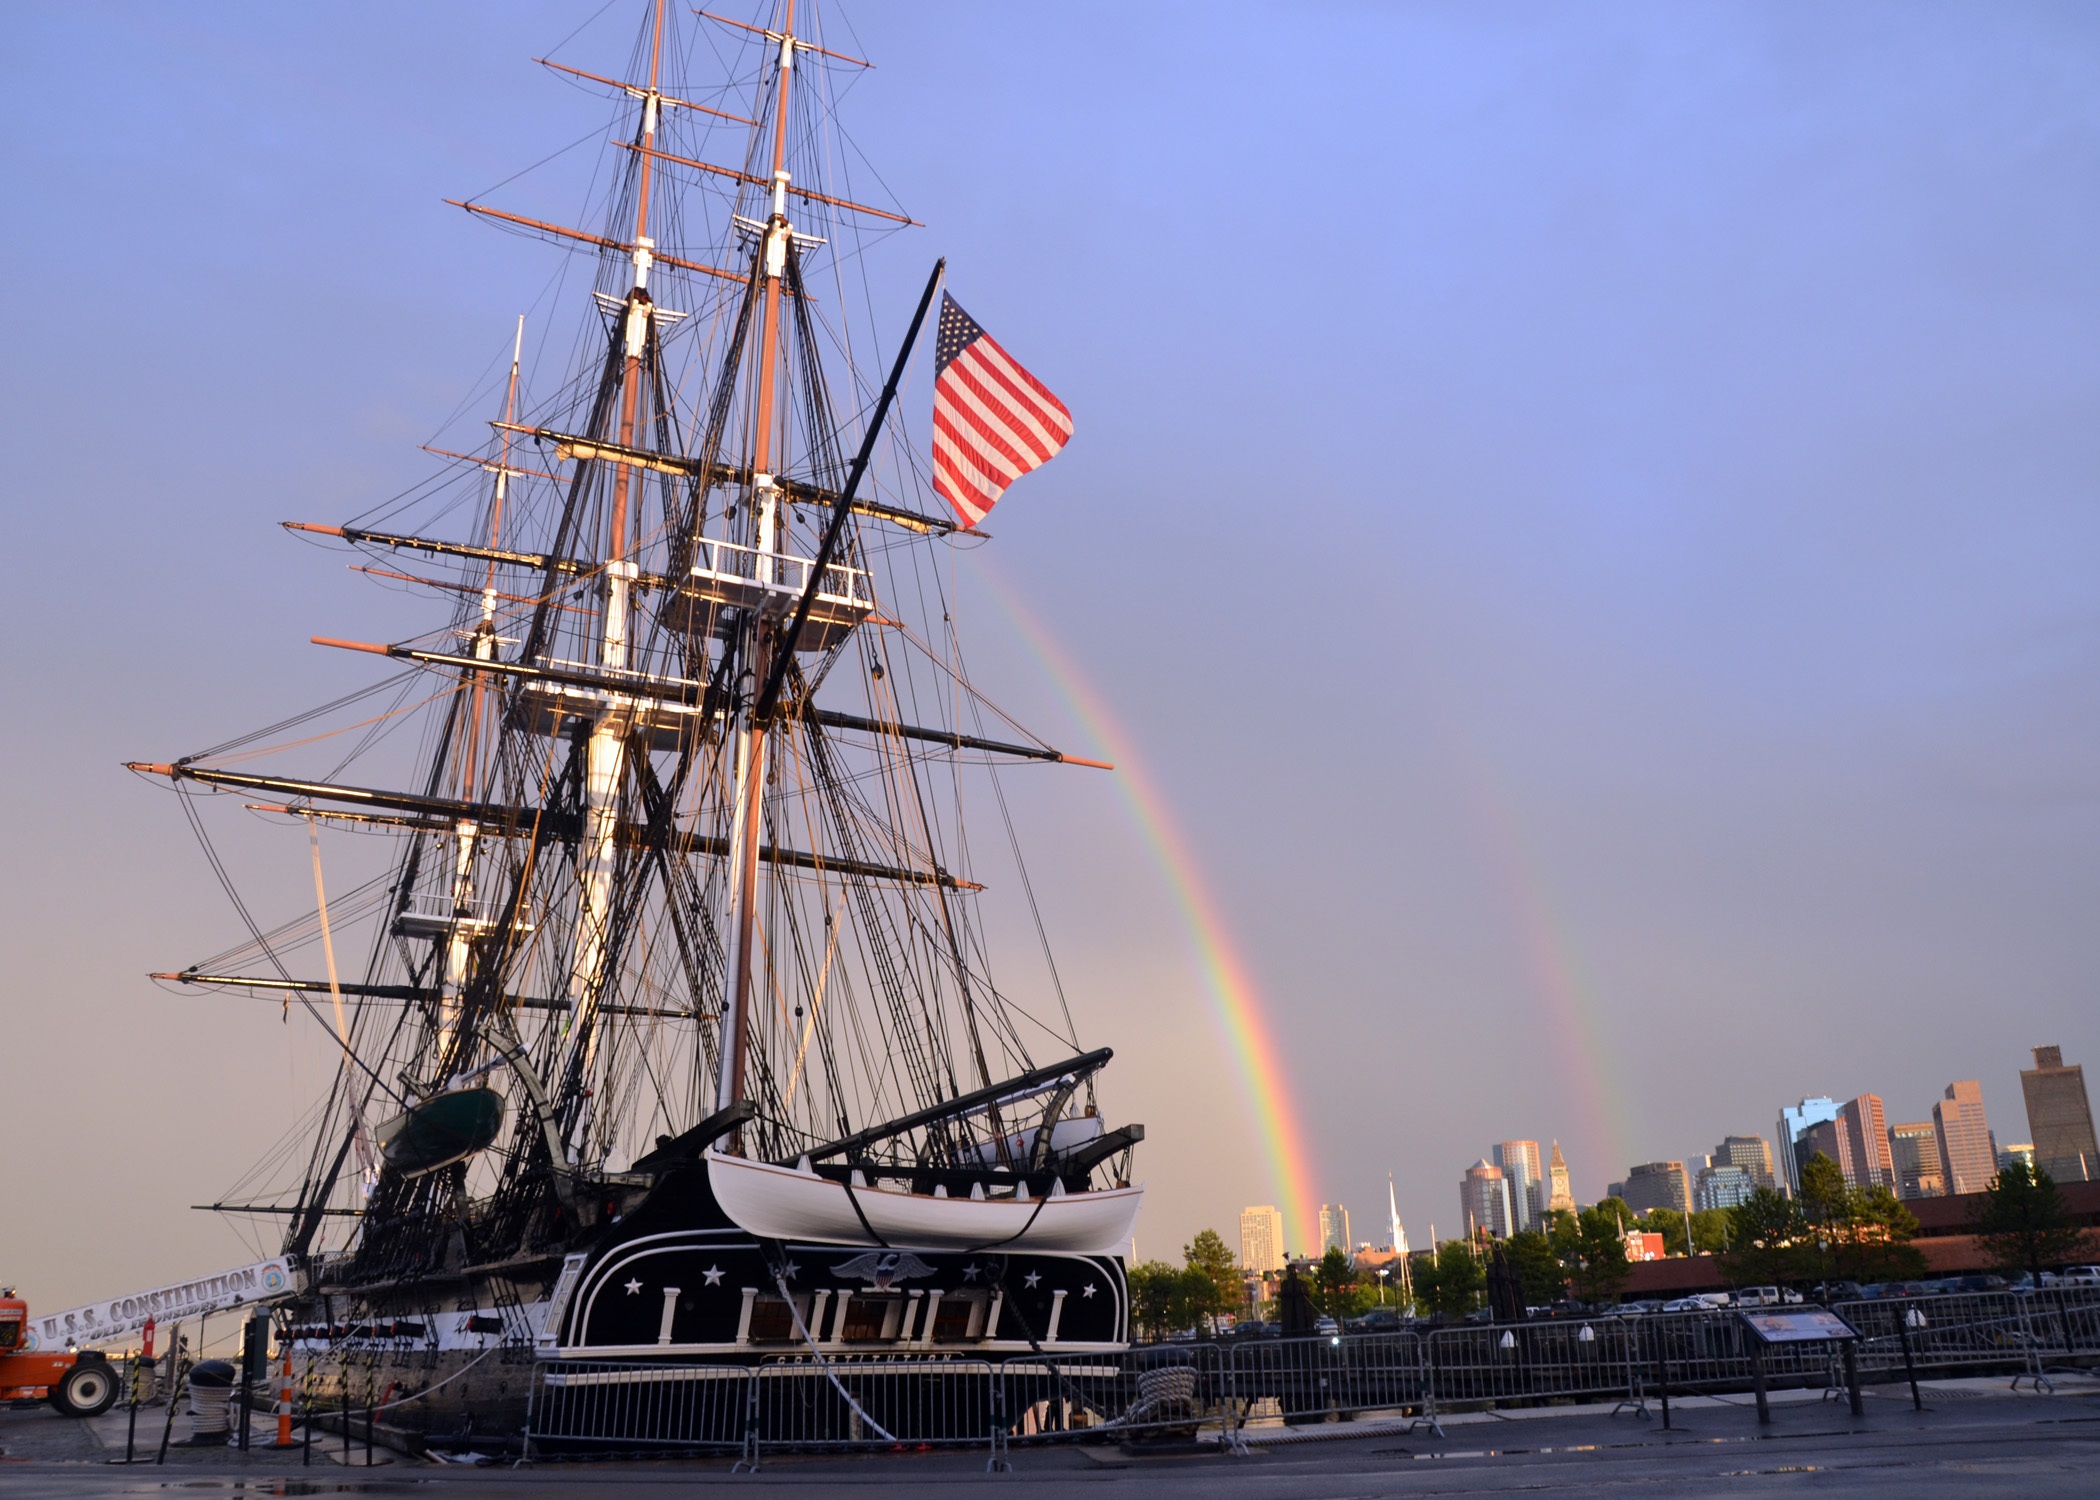
landscape, sea, sky, boat, city, urban, ship, vehicle, scenic, mast, harbor, historic, colorful, sunny, rainbow, sail, watercraft, windjammer, frigate, brig, sailing ship, tall ship, galleon, uss constitution, brigantine